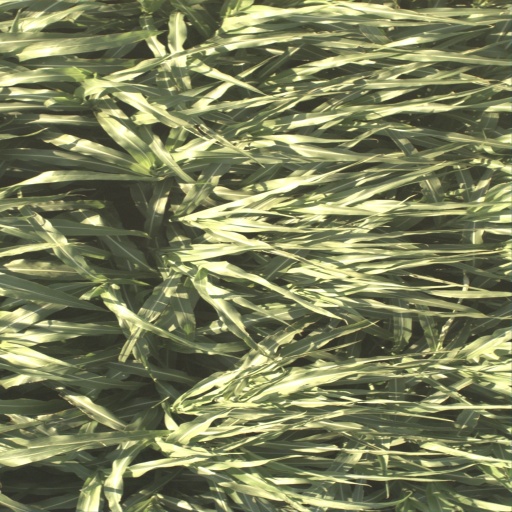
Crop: sorghum